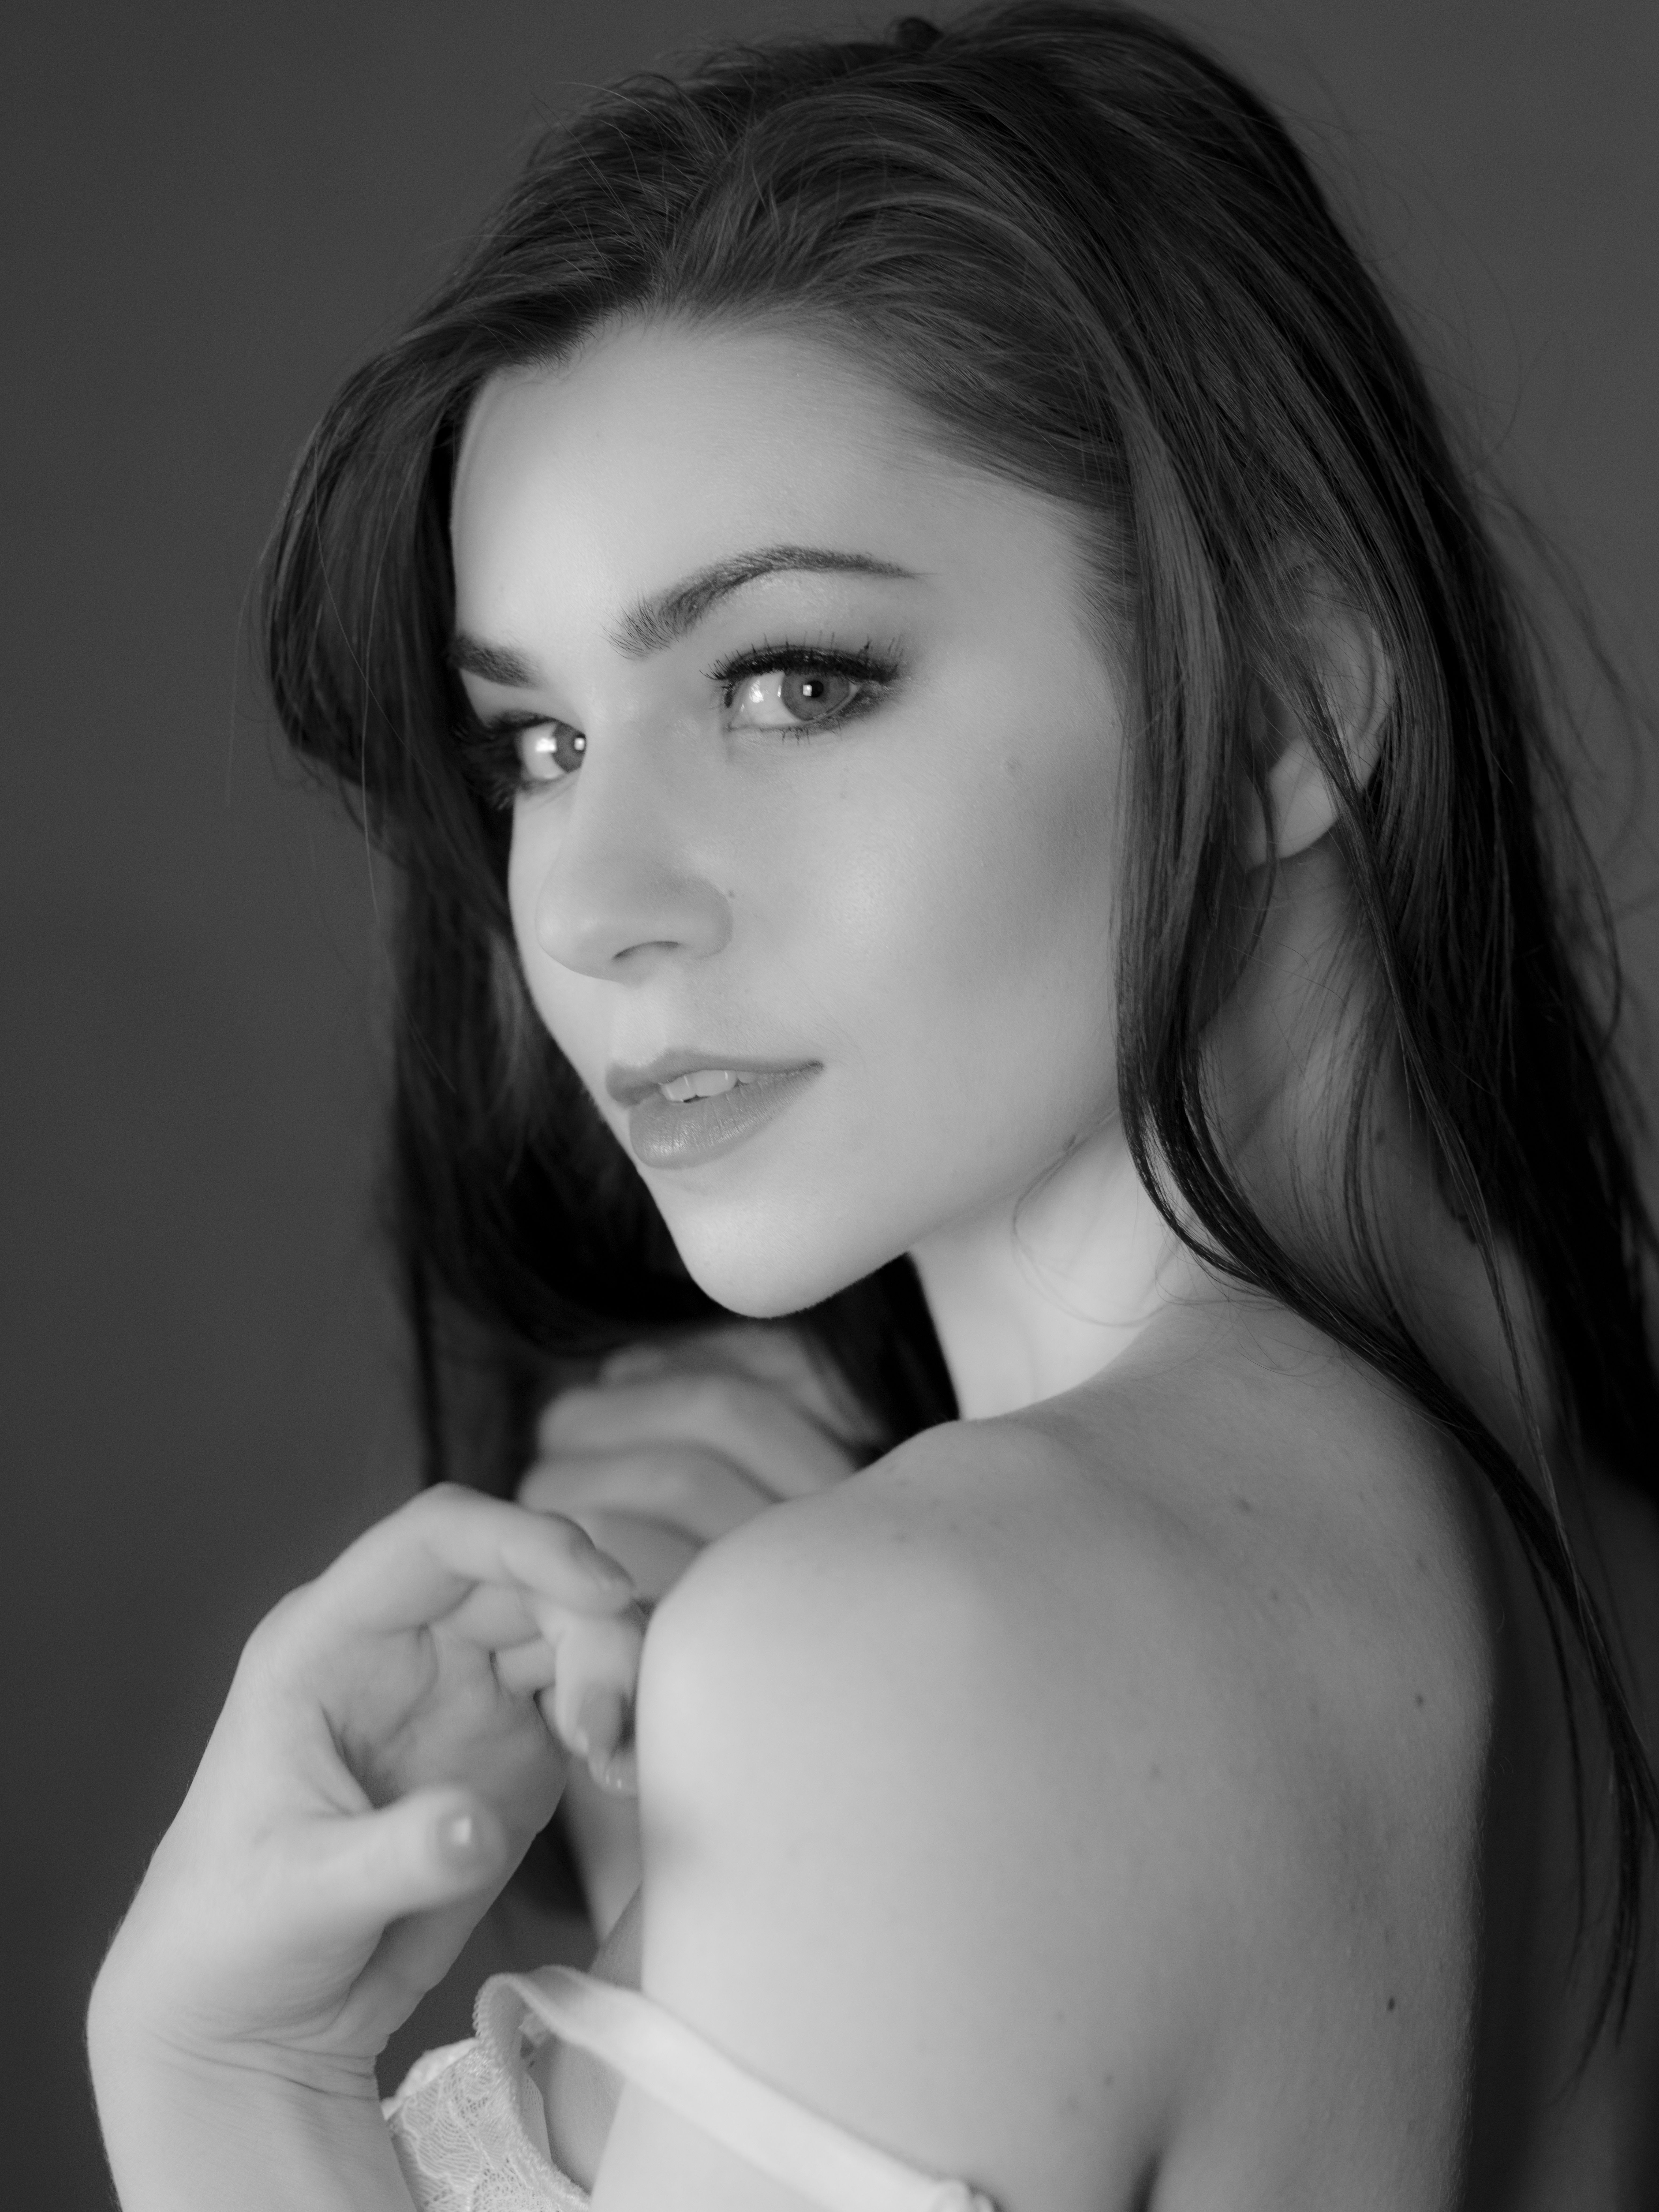
black and white, girl, photography, portrait, model, black, monochrome, lady, shoulder, lip, long hair, black hair, blackandwhite, cool image, eye, photograph, beauty, i, pentax645z, vividstriking, photo shoot, brown hair, monochrome photography, portrait photography, supermodel, human hair color